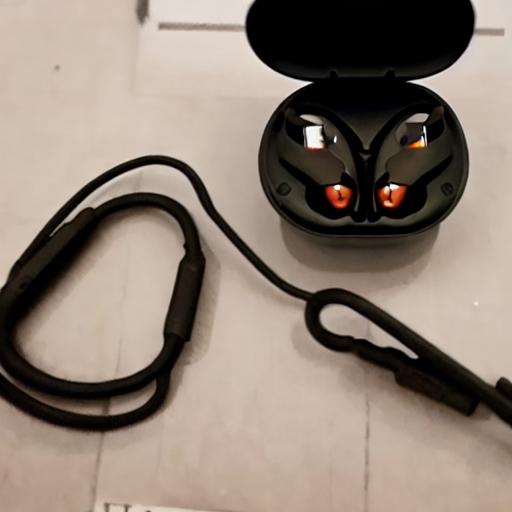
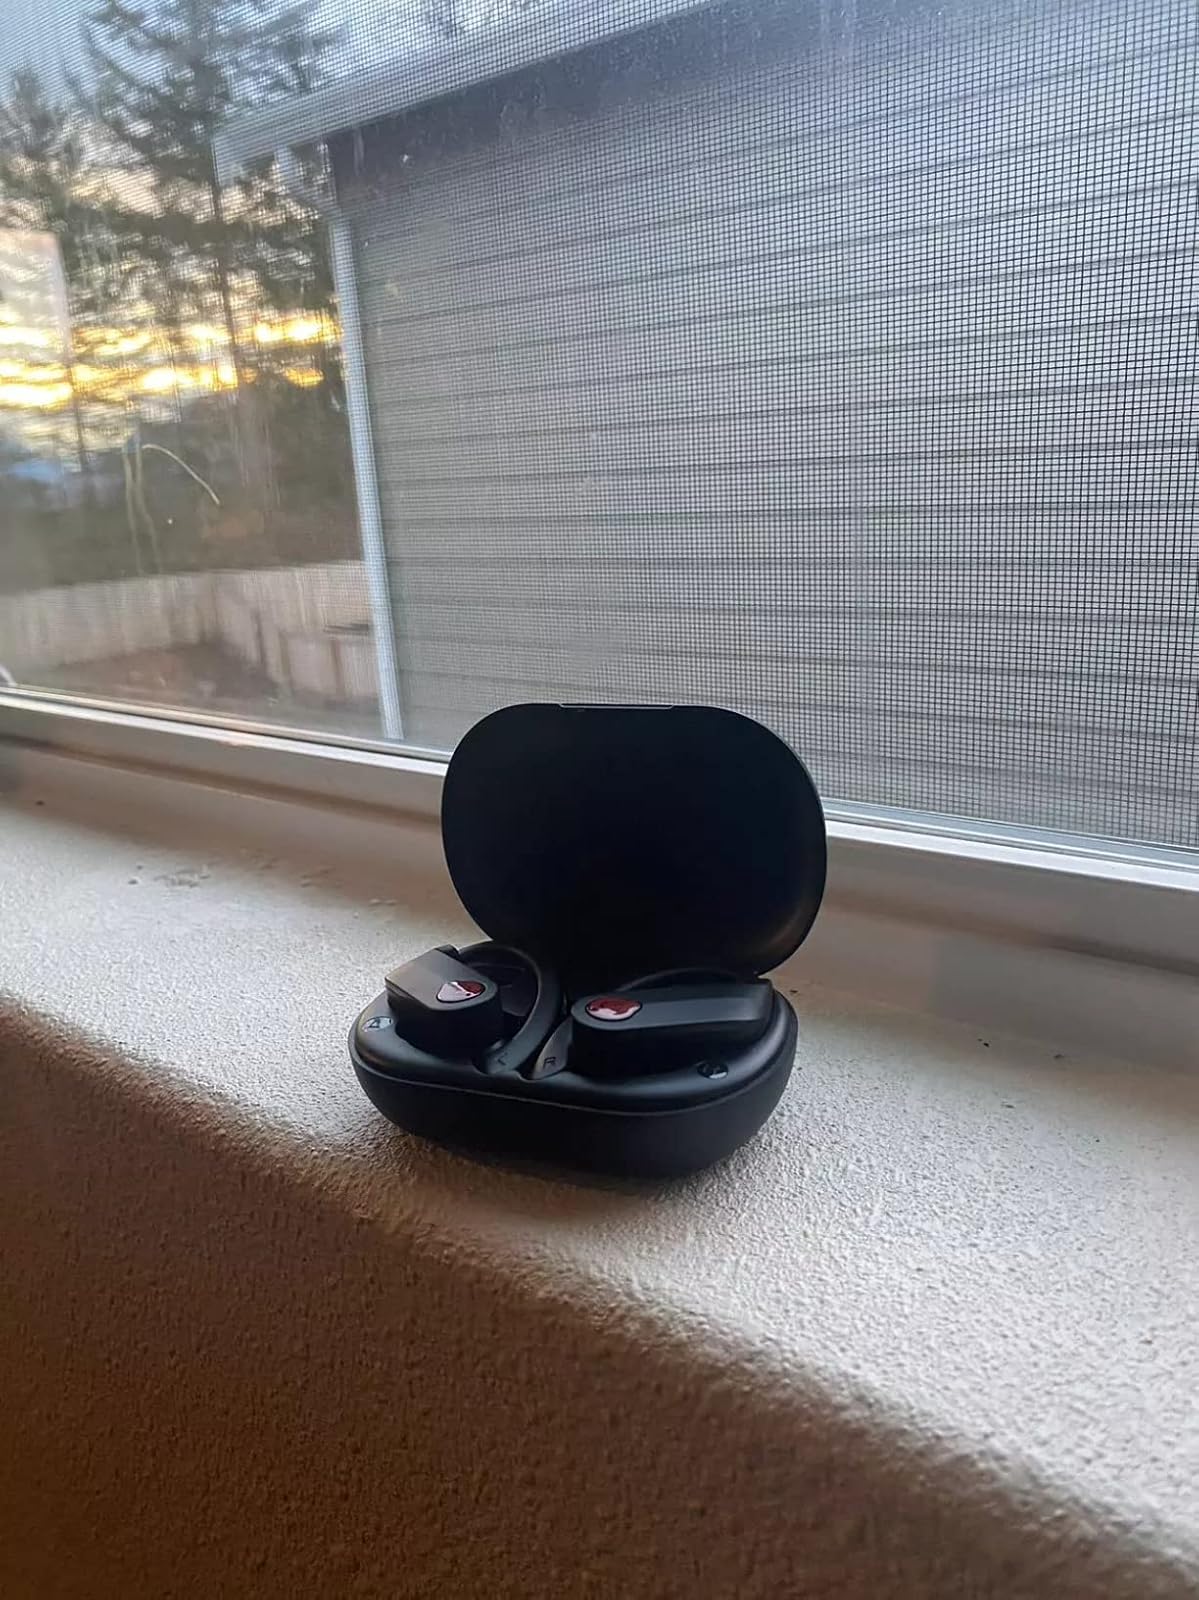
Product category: earbuds
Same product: no